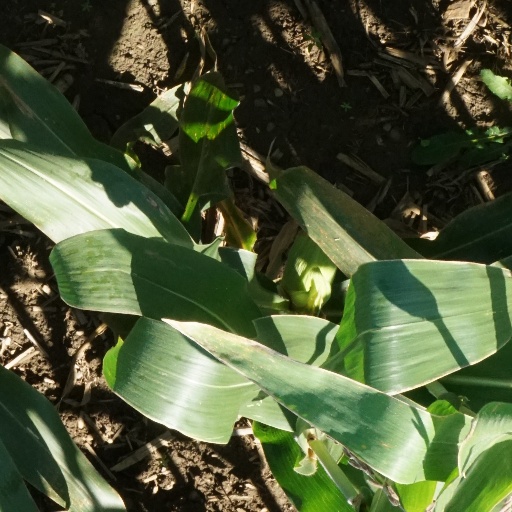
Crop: maize; corn